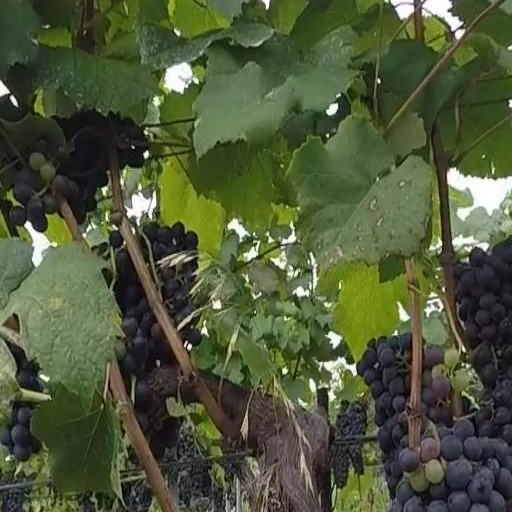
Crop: grape